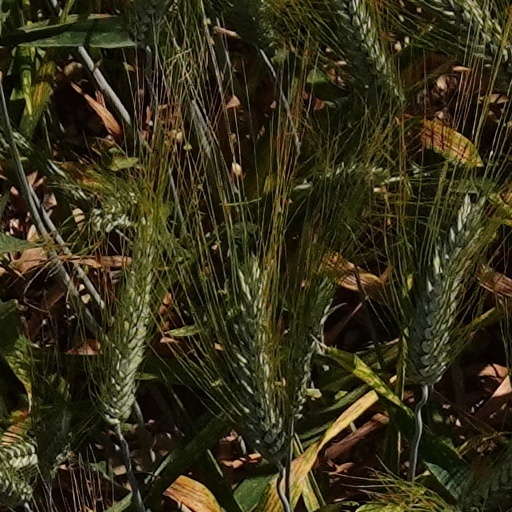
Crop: wheat